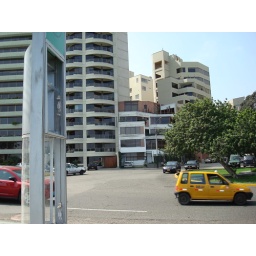
Notice the old white building in the middle of modern progress